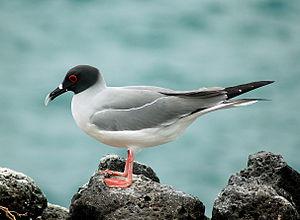
La Mouette à queue fourchue est une espèce d'oiseaux de mer de la famille des laridés. Il s'agit d'une espèce pratiquement endémique des îles Galápagos, de mœurs essentiellement nocturnes et hauturières.